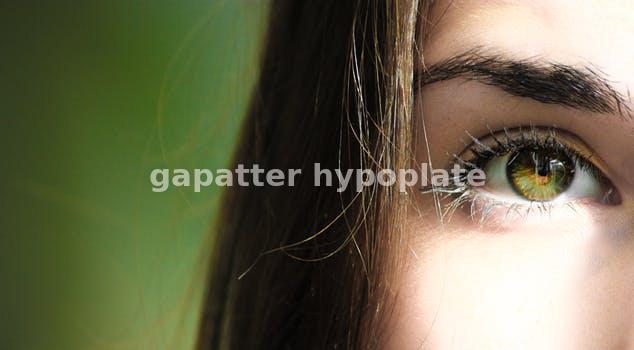
Label: Watermark